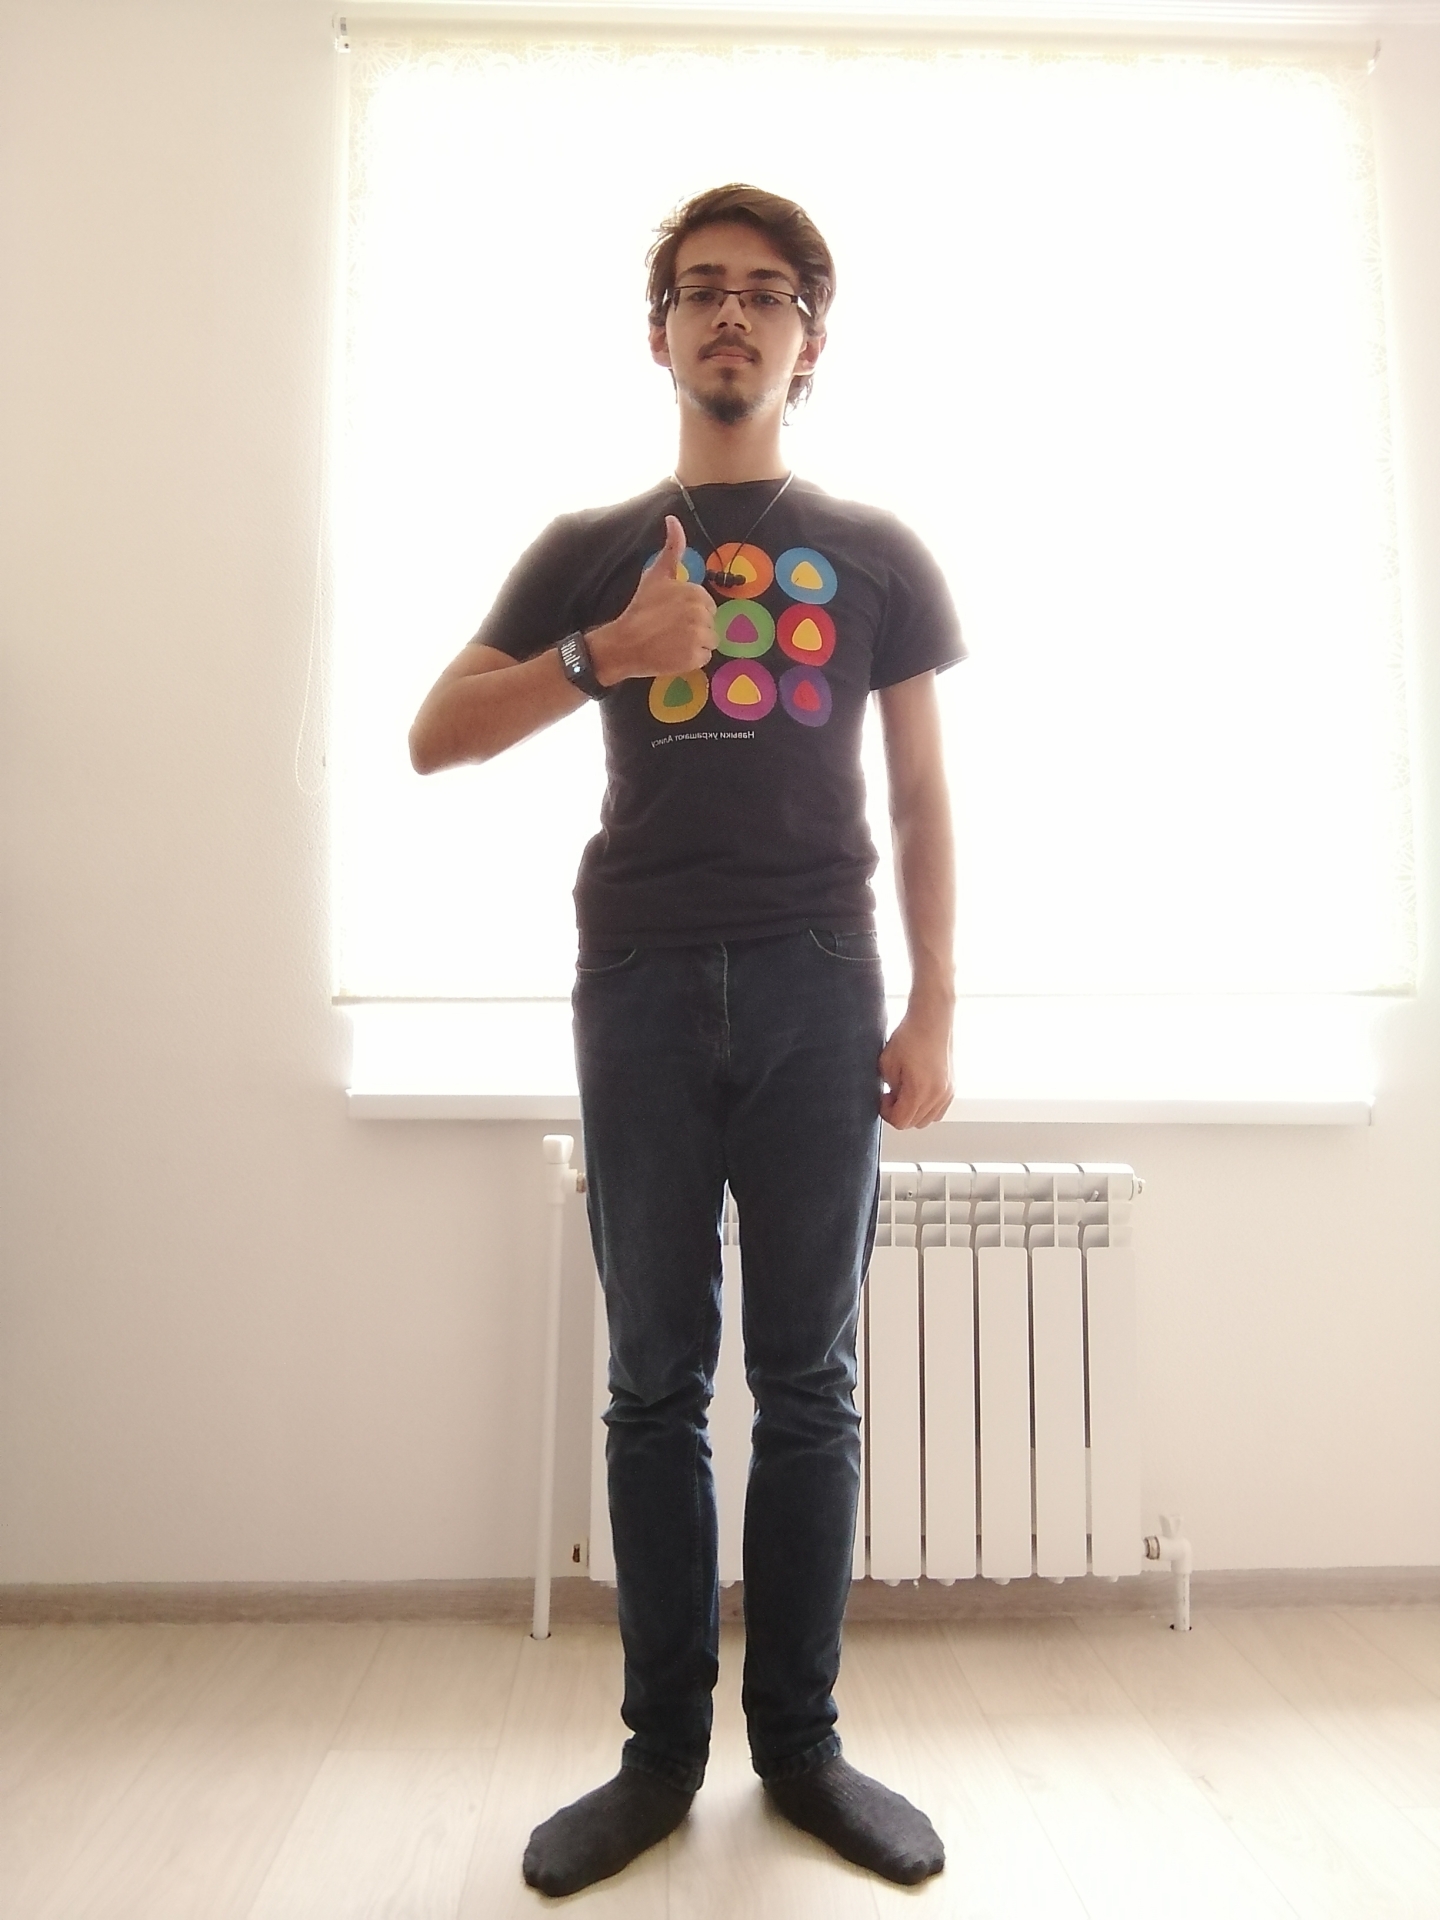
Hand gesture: like